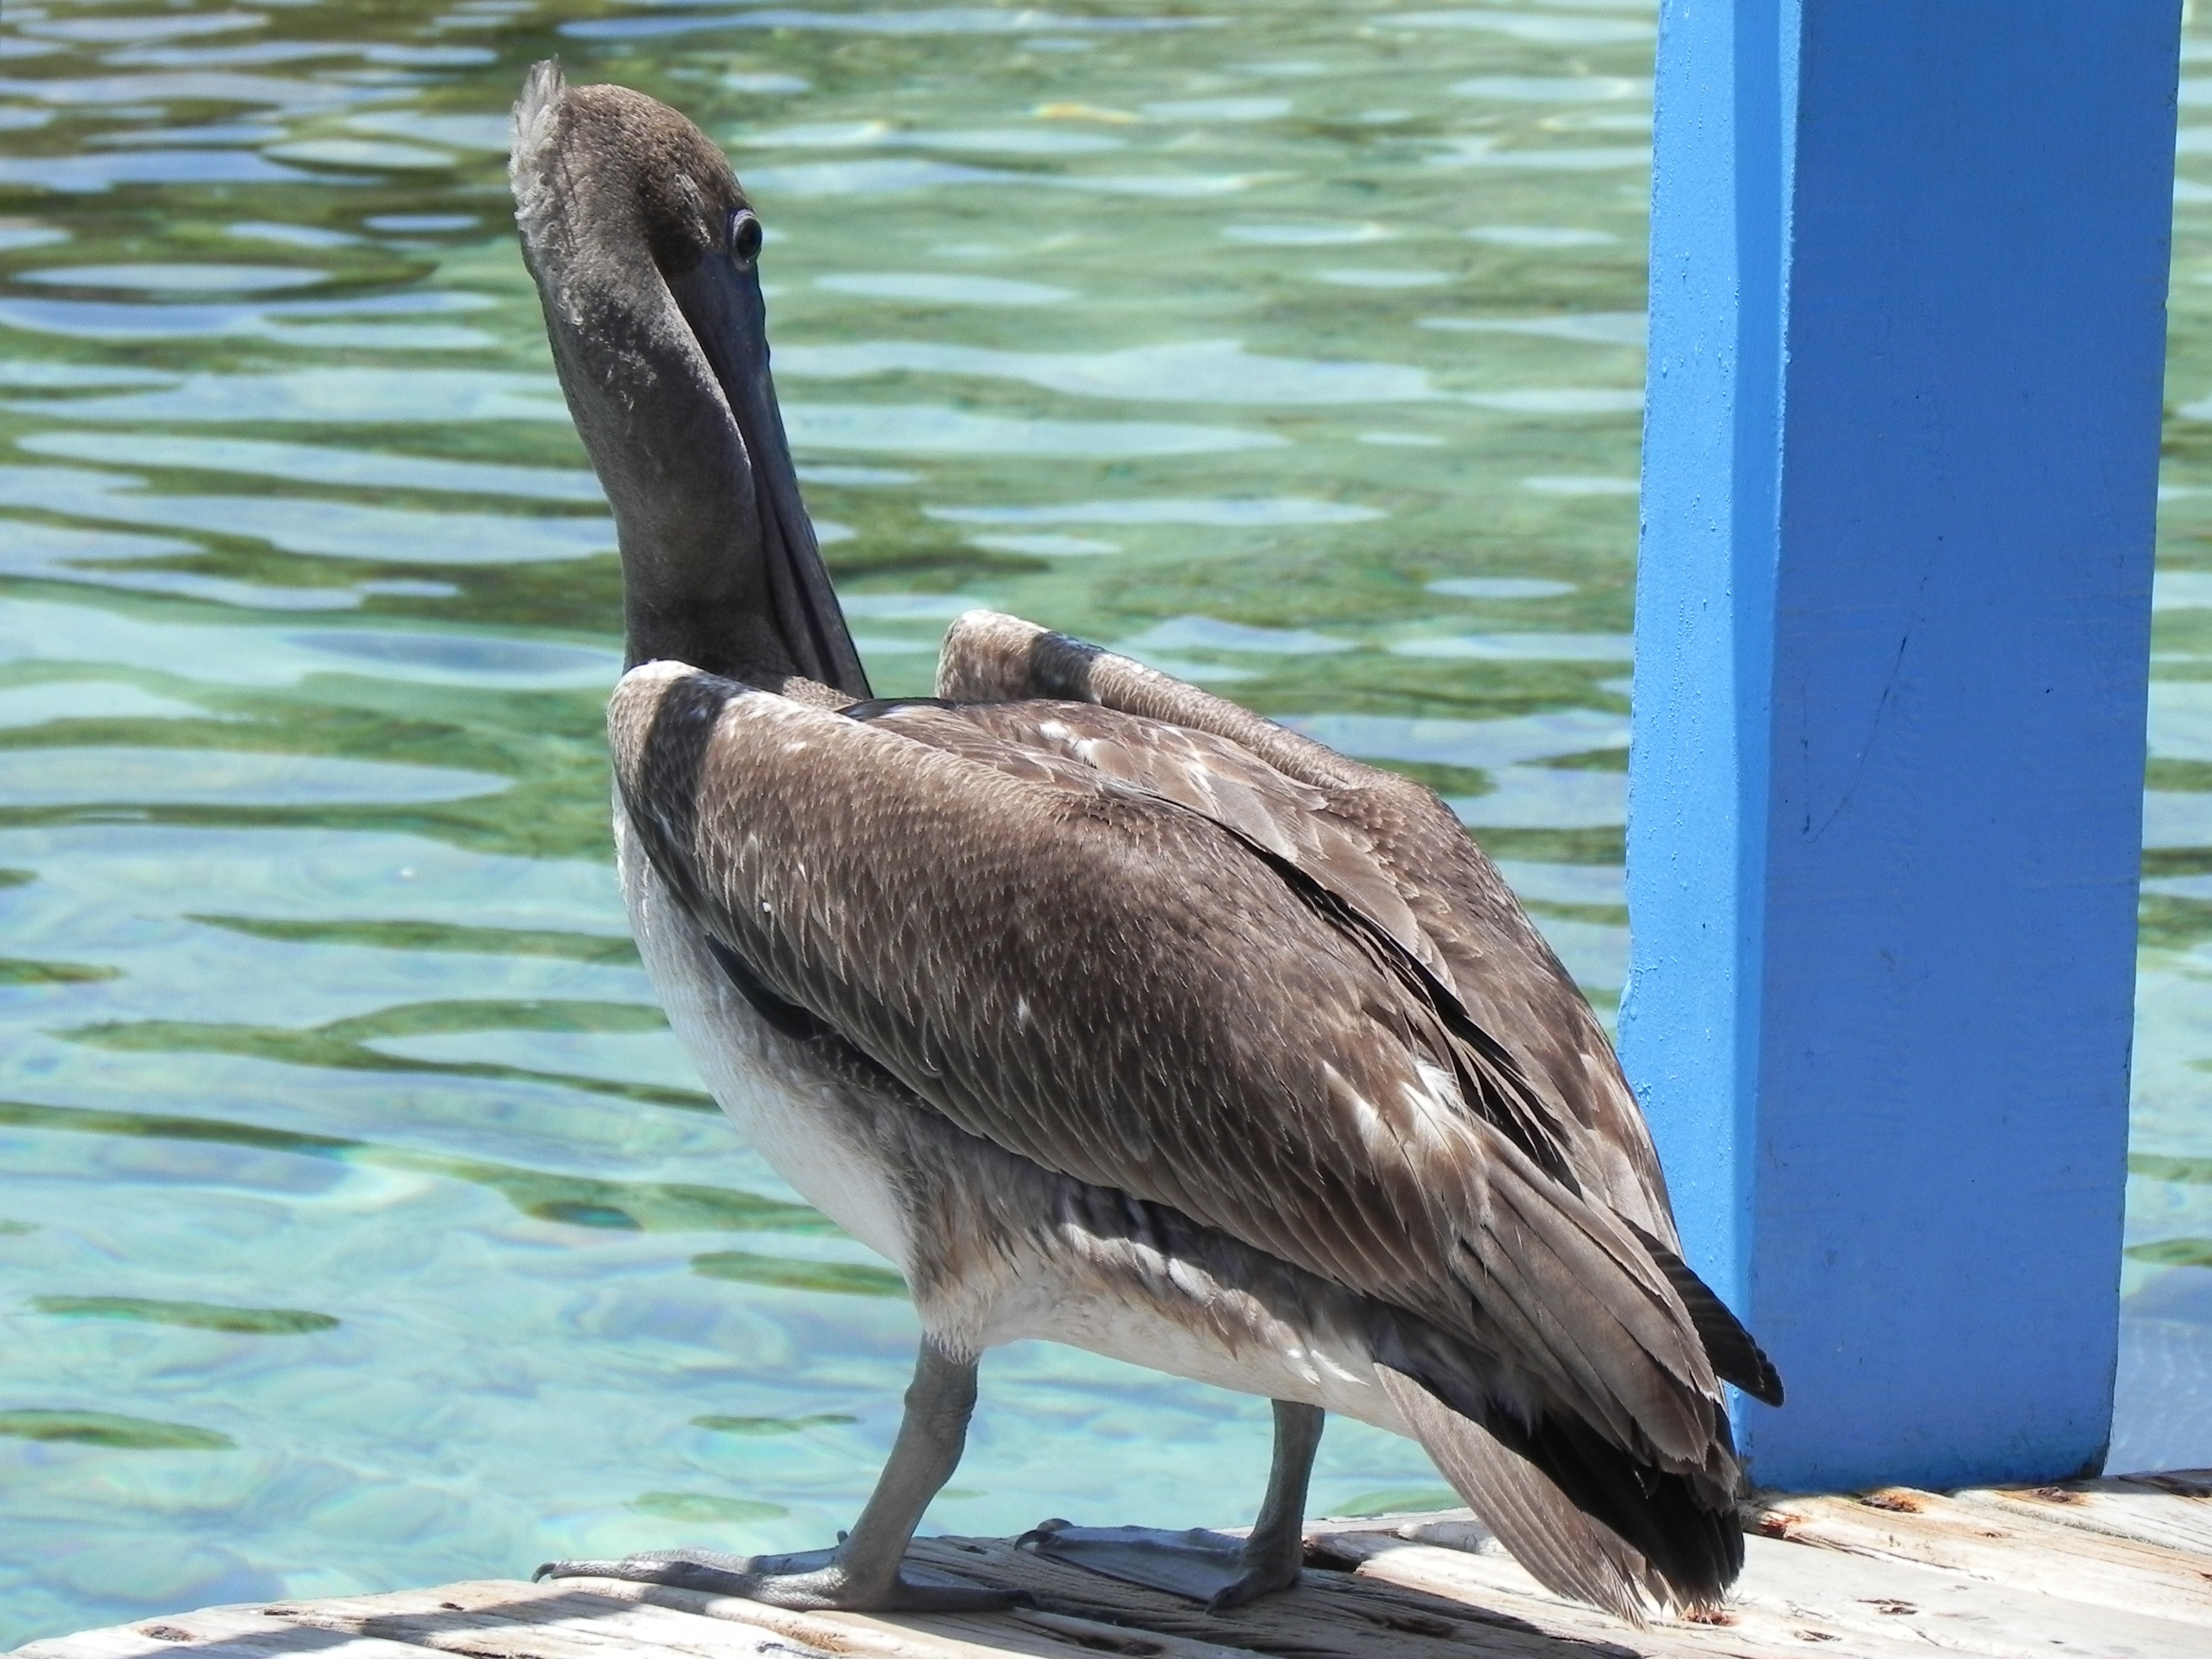
bird, pelican, seabird, wildlife, beak, fauna, animals, vertebrate, ave, cormorant